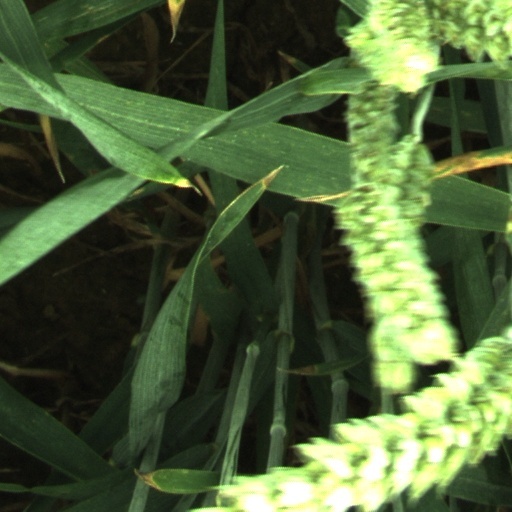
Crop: wheat